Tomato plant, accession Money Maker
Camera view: vertical (180 deg); turntable rotation: 270 degrees
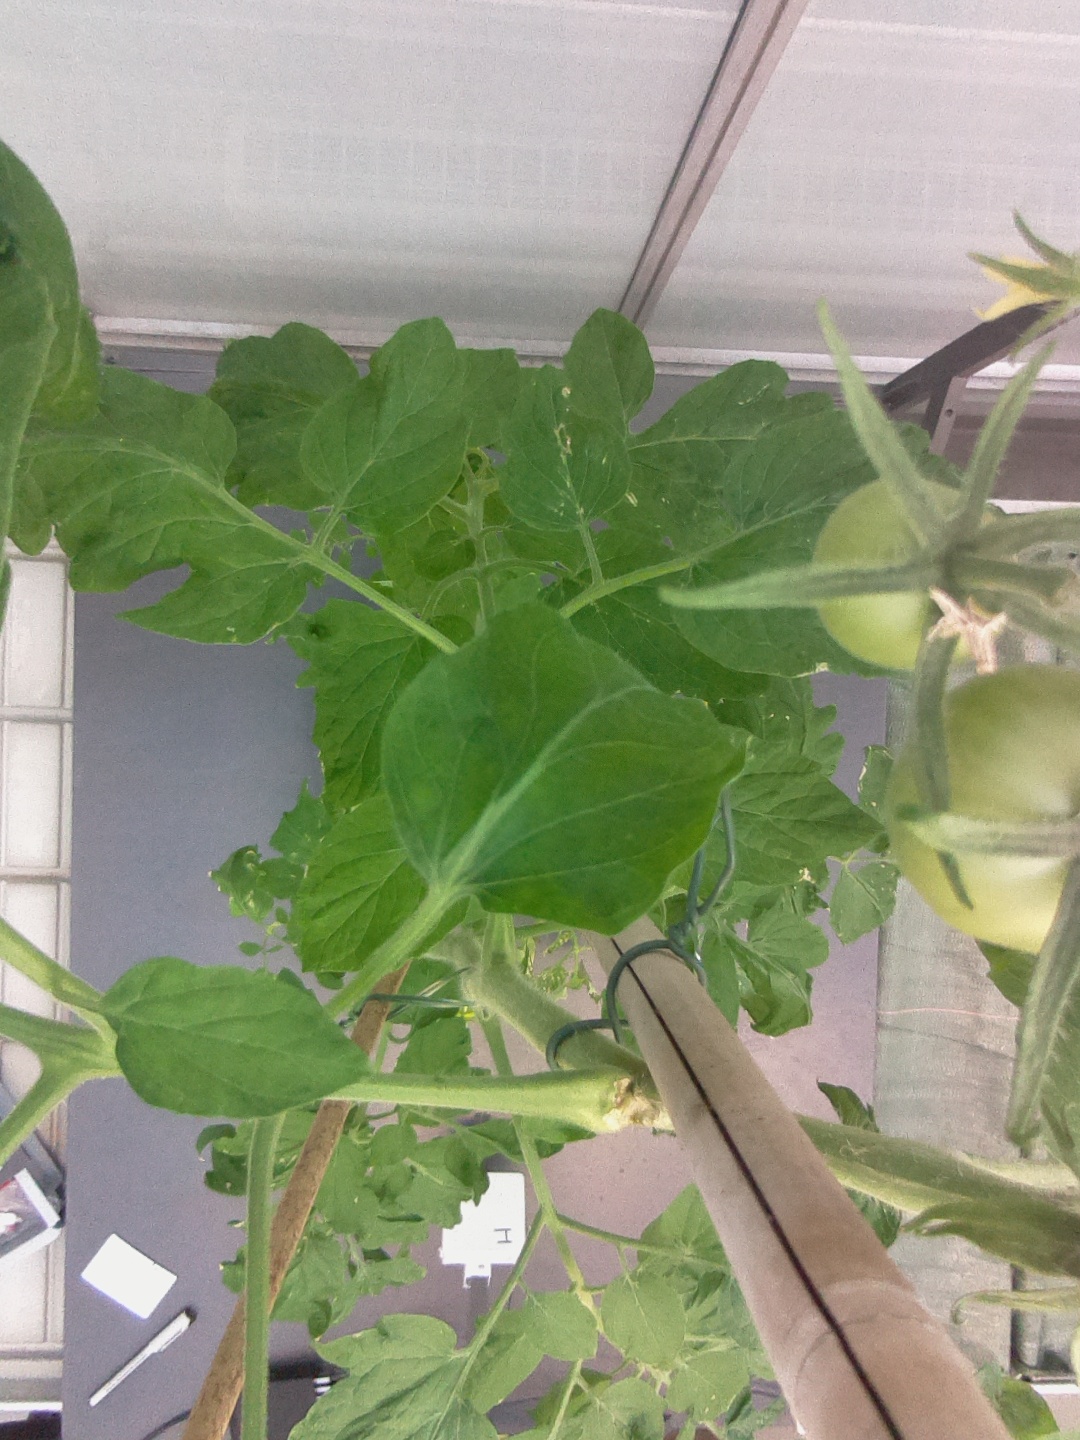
BBCH growth stage 72: 20%-30% of final fruit size